2009 German Grand Prix

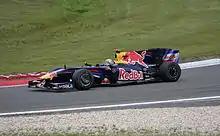
Mark Webber took his first career win, winning from pole position despite a drive-through penalty.

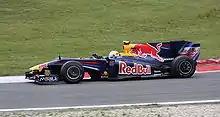
Sebastian Vettel finished second in the race, moving into second place in the championship standings.

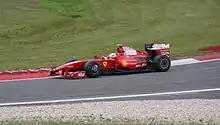
Felipe Massa finished third in the race, his first and only podium of .

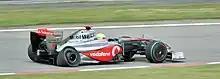
Lewis Hamilton qualified and started strongly, but suffered a puncture on the opening lap as a result of contact with Webber.

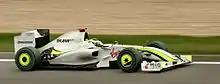
Jenson Button qualified 3rd and finished 5th, but managed to retain his lead of the Driver's Championship.

The 2009 German Grand Prix (officially the Formula 1 Grosser Preis Santander von Deutschland 2009) was the ninth race of the 2009 Formula One season. It was held on 12 July 2009 at the Nürburgring in Nürburg, Germany; the earliest German Grand Prix on the calendar (a feat since beat by the 2013 race), since 1926.